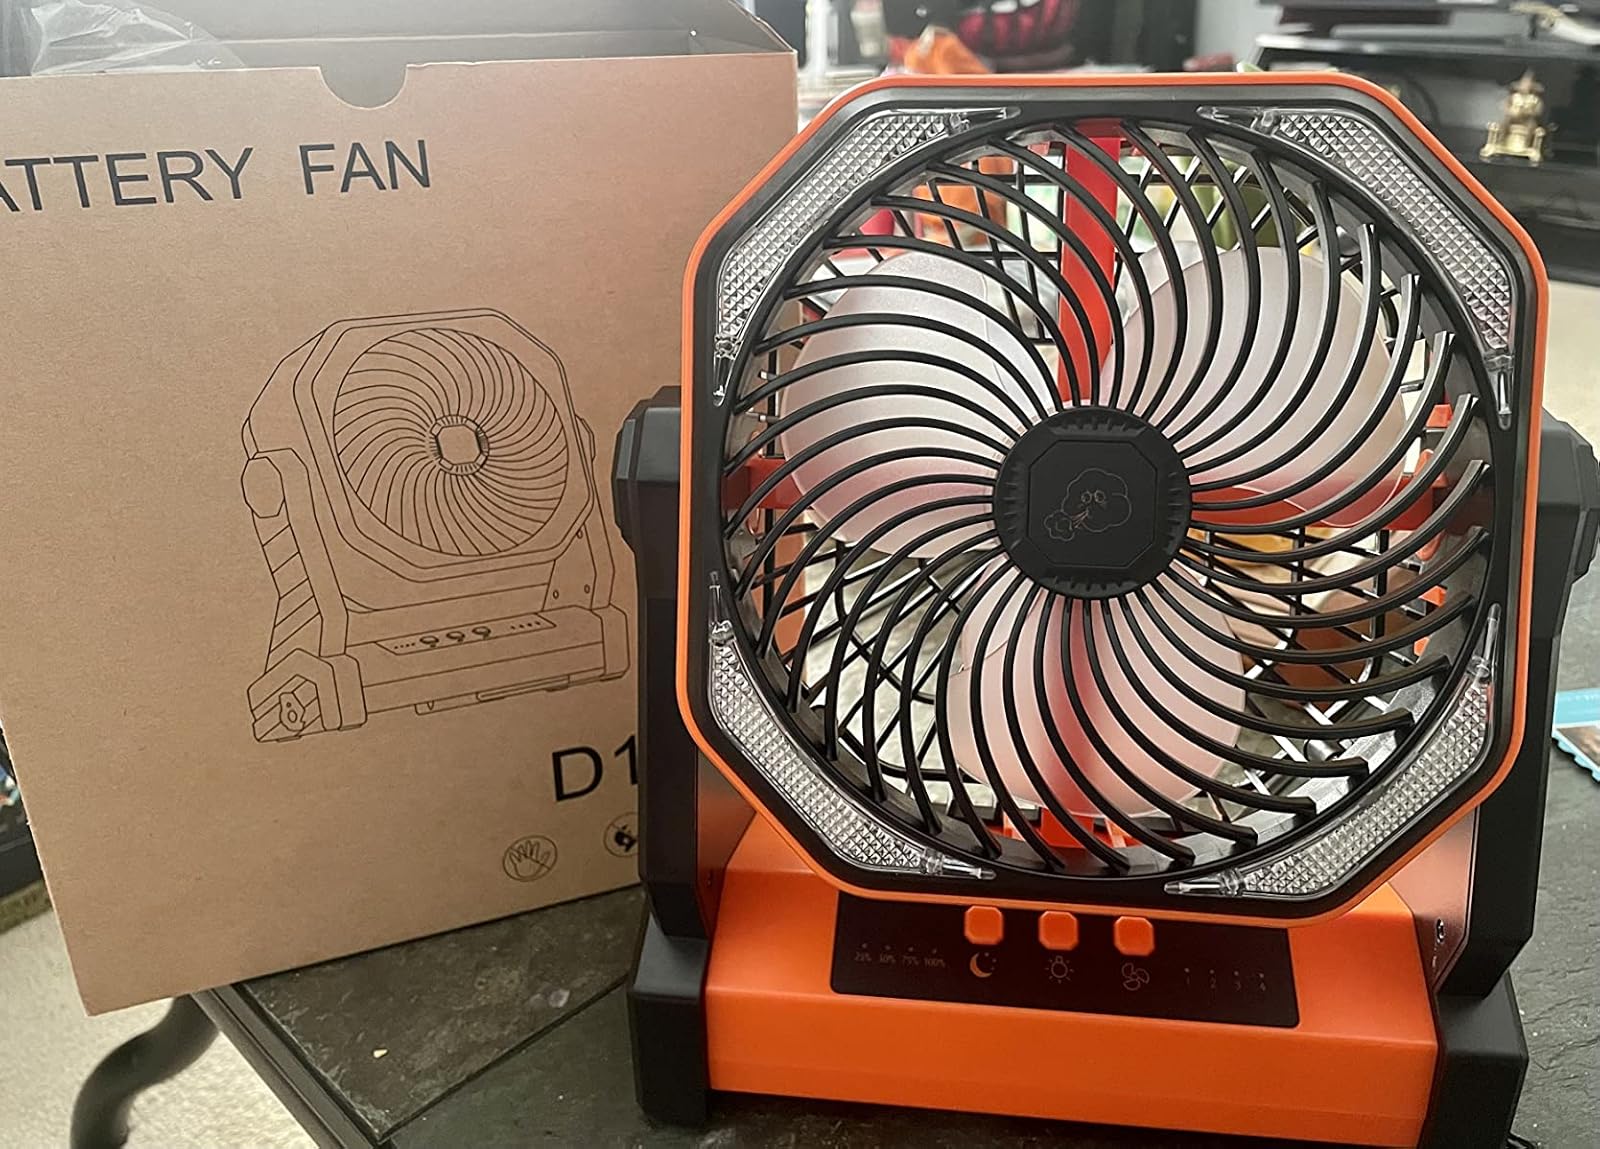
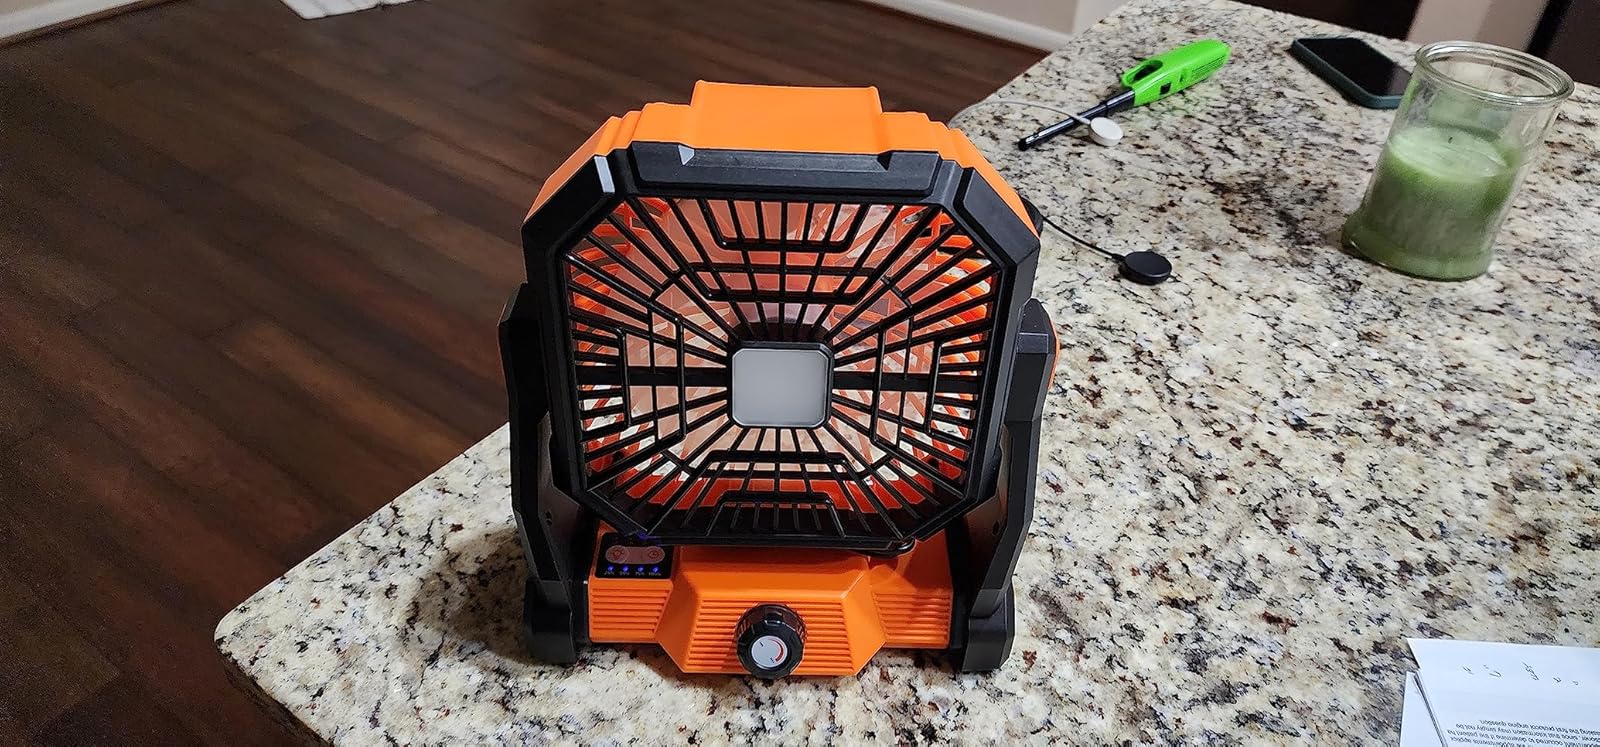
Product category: lantern
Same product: no